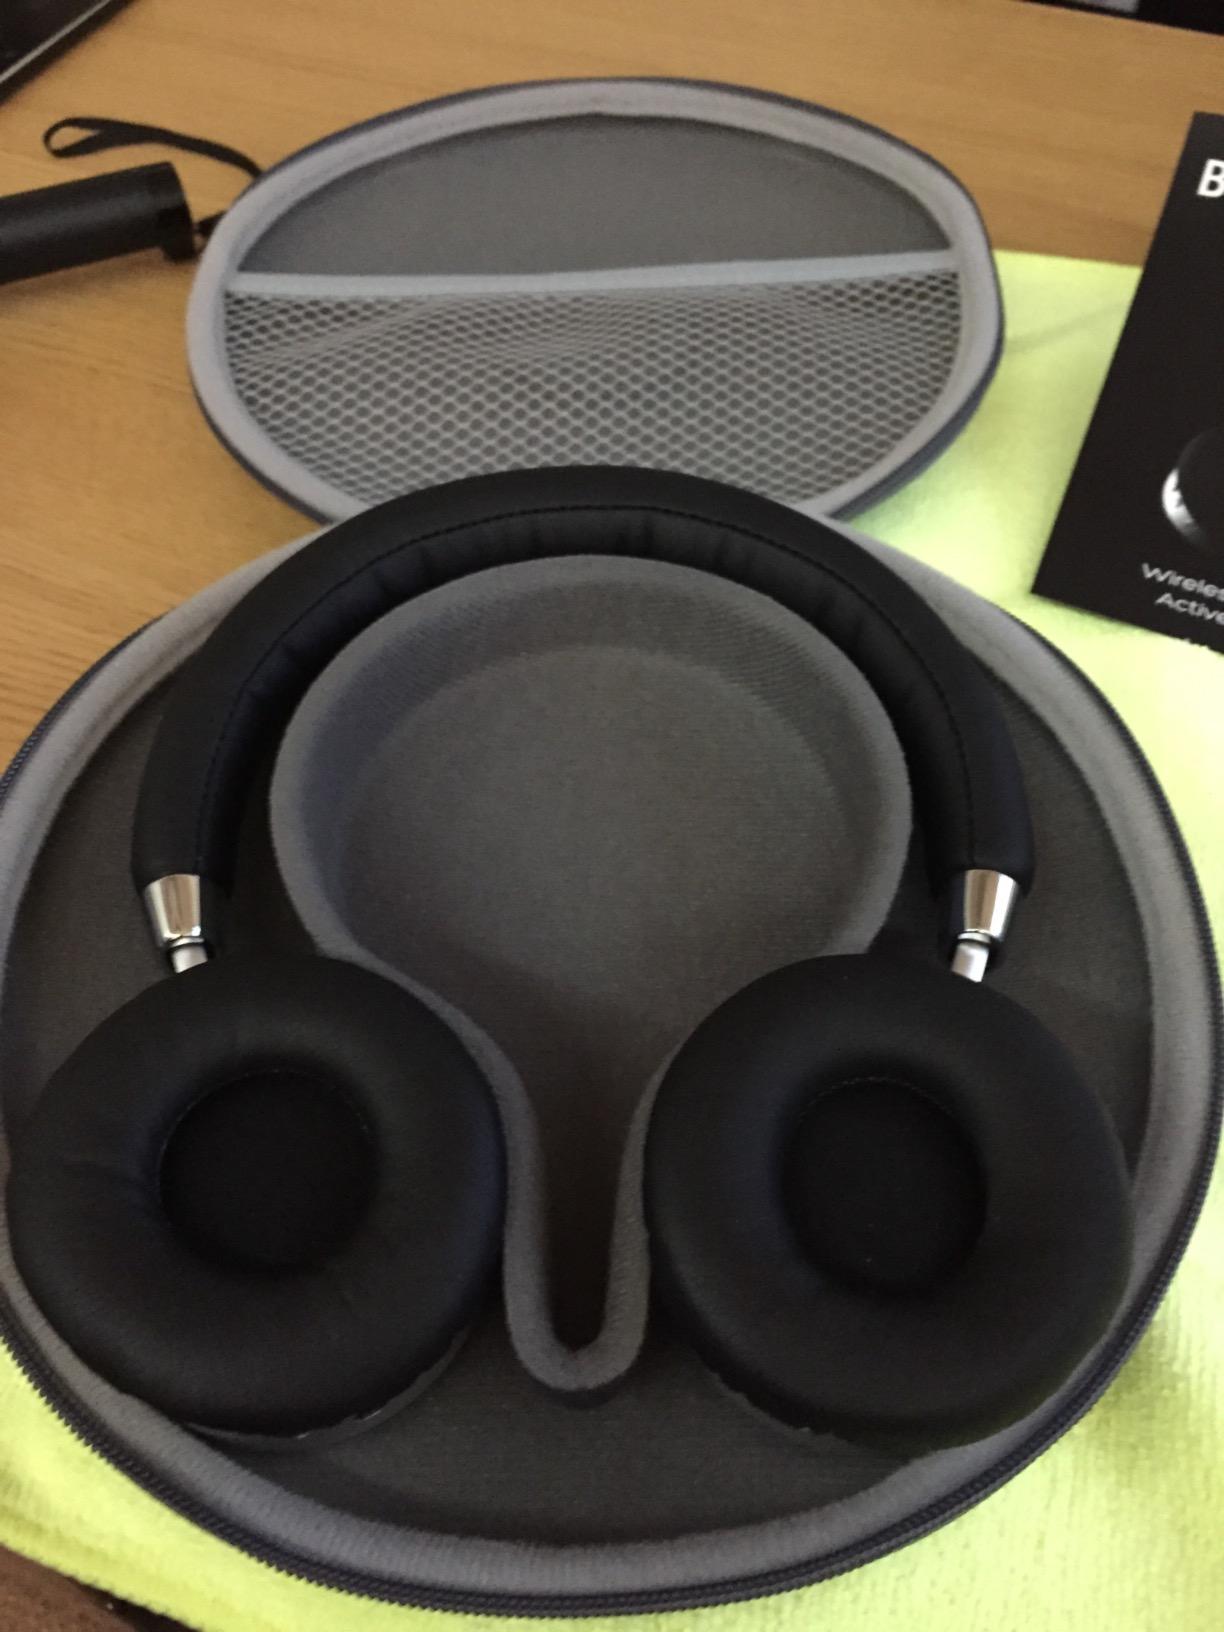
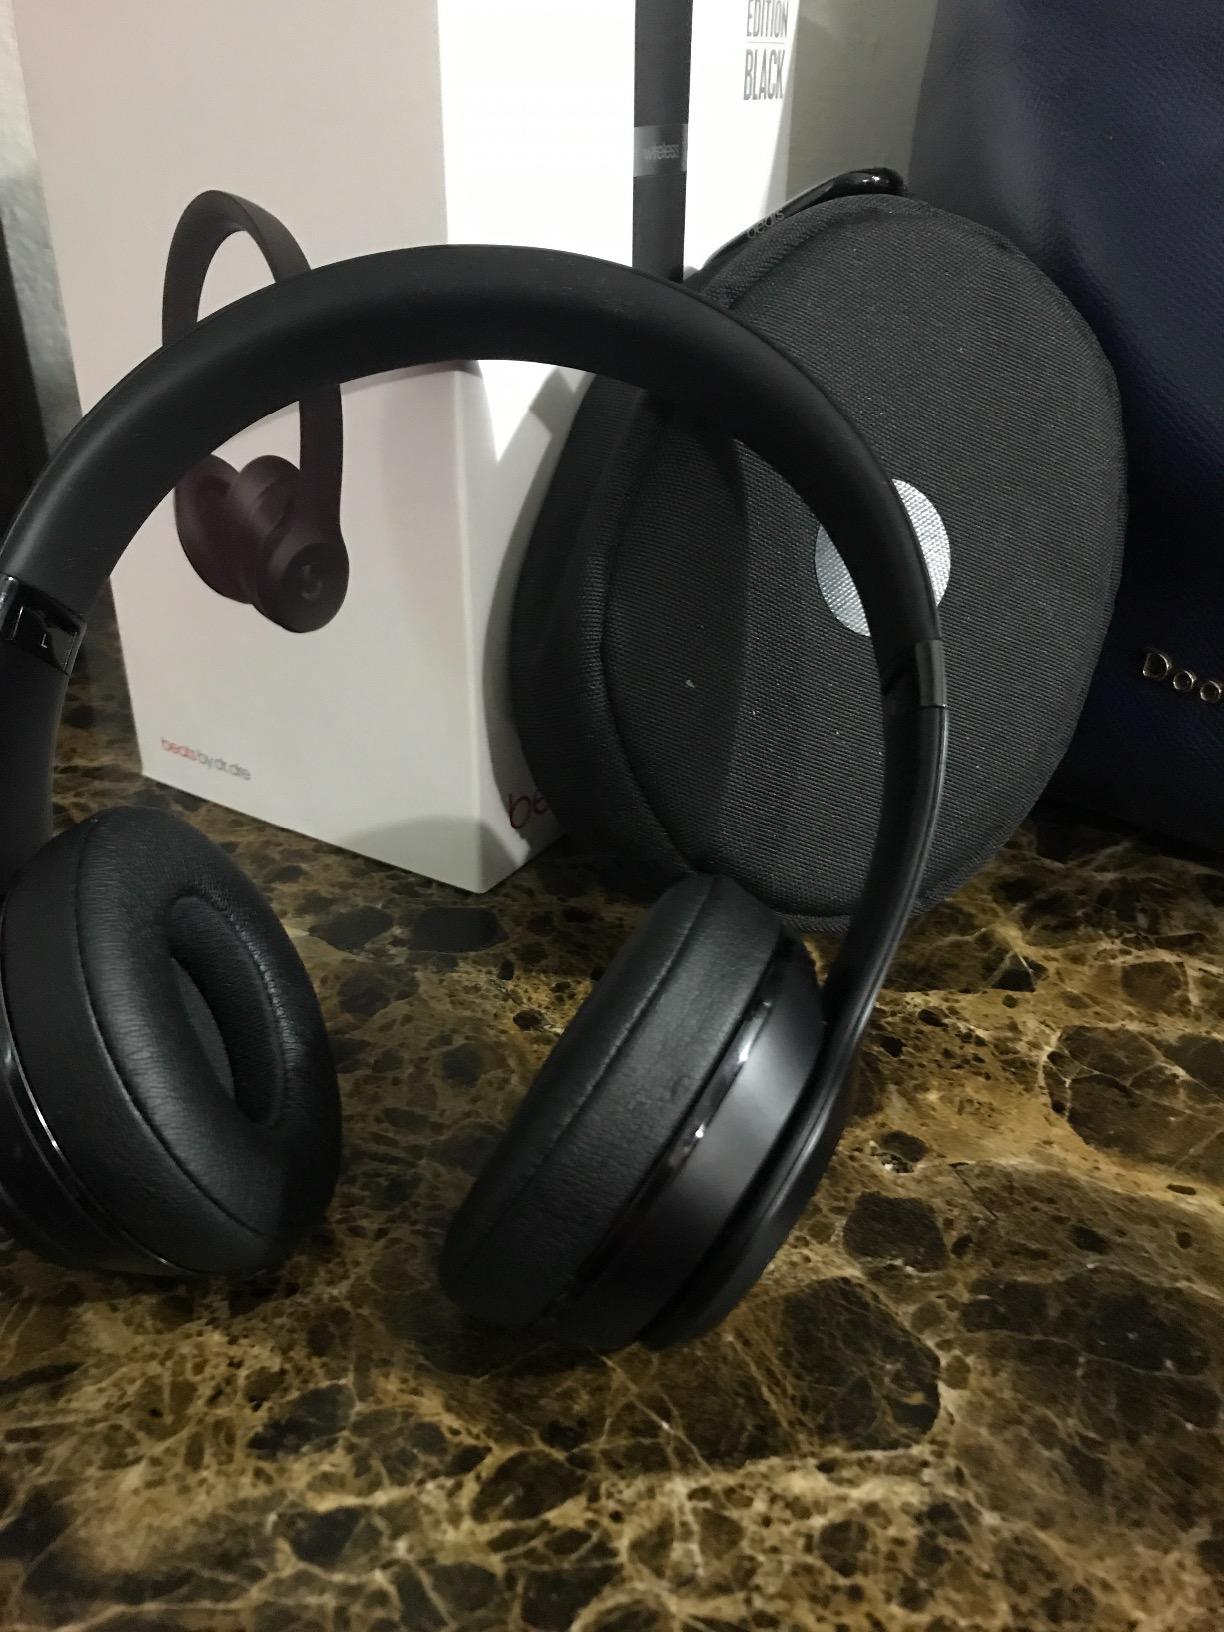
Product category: headphones
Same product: no